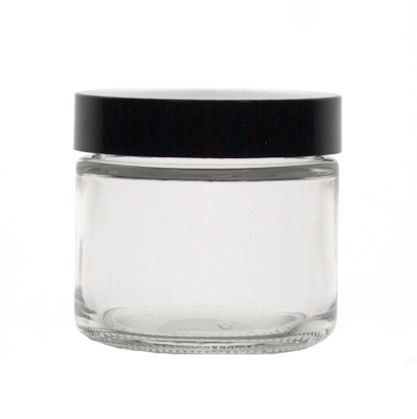
JAR,SS,CLR,6OZ,PHEN,PTFEClear Glass Straight-Sided
Kimble Chase JAR,SS,CLR,6OZ,PHEN,PTFEClear Glass Straight-Sided Jars, Convenience Packs (Caps Attached) Case Qty 12 - KMBL
Brand: Neta Scientific
Category: Business & Industrial > Science & Laboratory > Laboratory Supplies > Laboratory Flasks